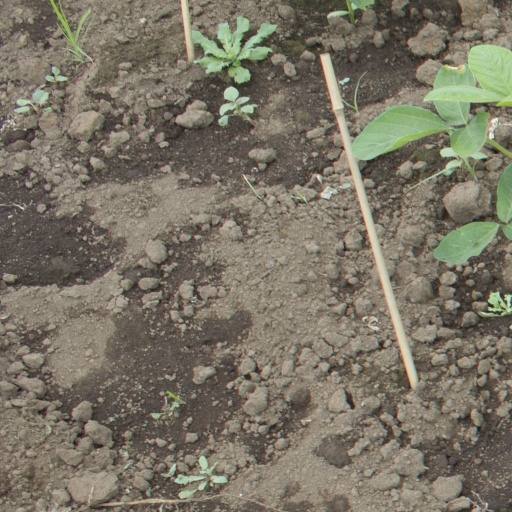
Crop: soybean